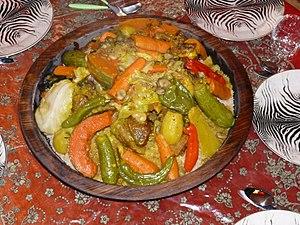
Le couscous est d'une part une semoule de blé dur préparée à l'huile d'olive et d'autre part, une spécialité culinaire issue de la cuisine berbère, à base de couscous, de légumes, d'épices, d'huile d'olive, et de viande ou de poisson.